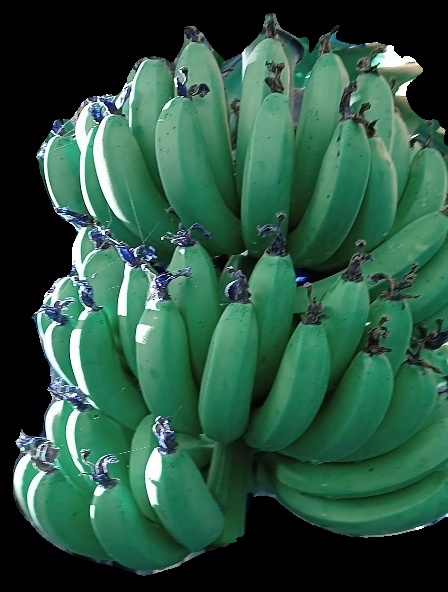
Variety: pachbale
Grade: grade1